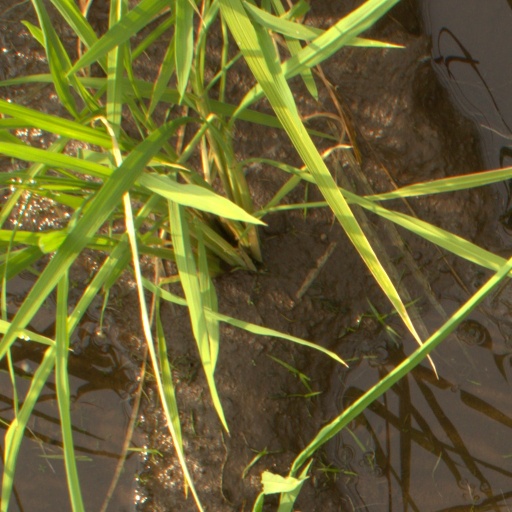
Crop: rice